Helen Rodríguez Trías

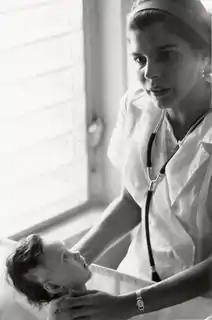
Rodríguez Trías taking care of a young child in a clinic

During her residency at the University Hospital in San Juan, she established the first center for the care of newborn babies in Puerto Rico. The hospital's death rate for newborns decreased 50 percent within three years. She established her medical practice in the field of pediatrics in the island after completing her residency. During this timeframe she divorced her second husband, Eliezer Curet, and in 1970 returned to New York. She said that her marriage and divorce helped her grow.